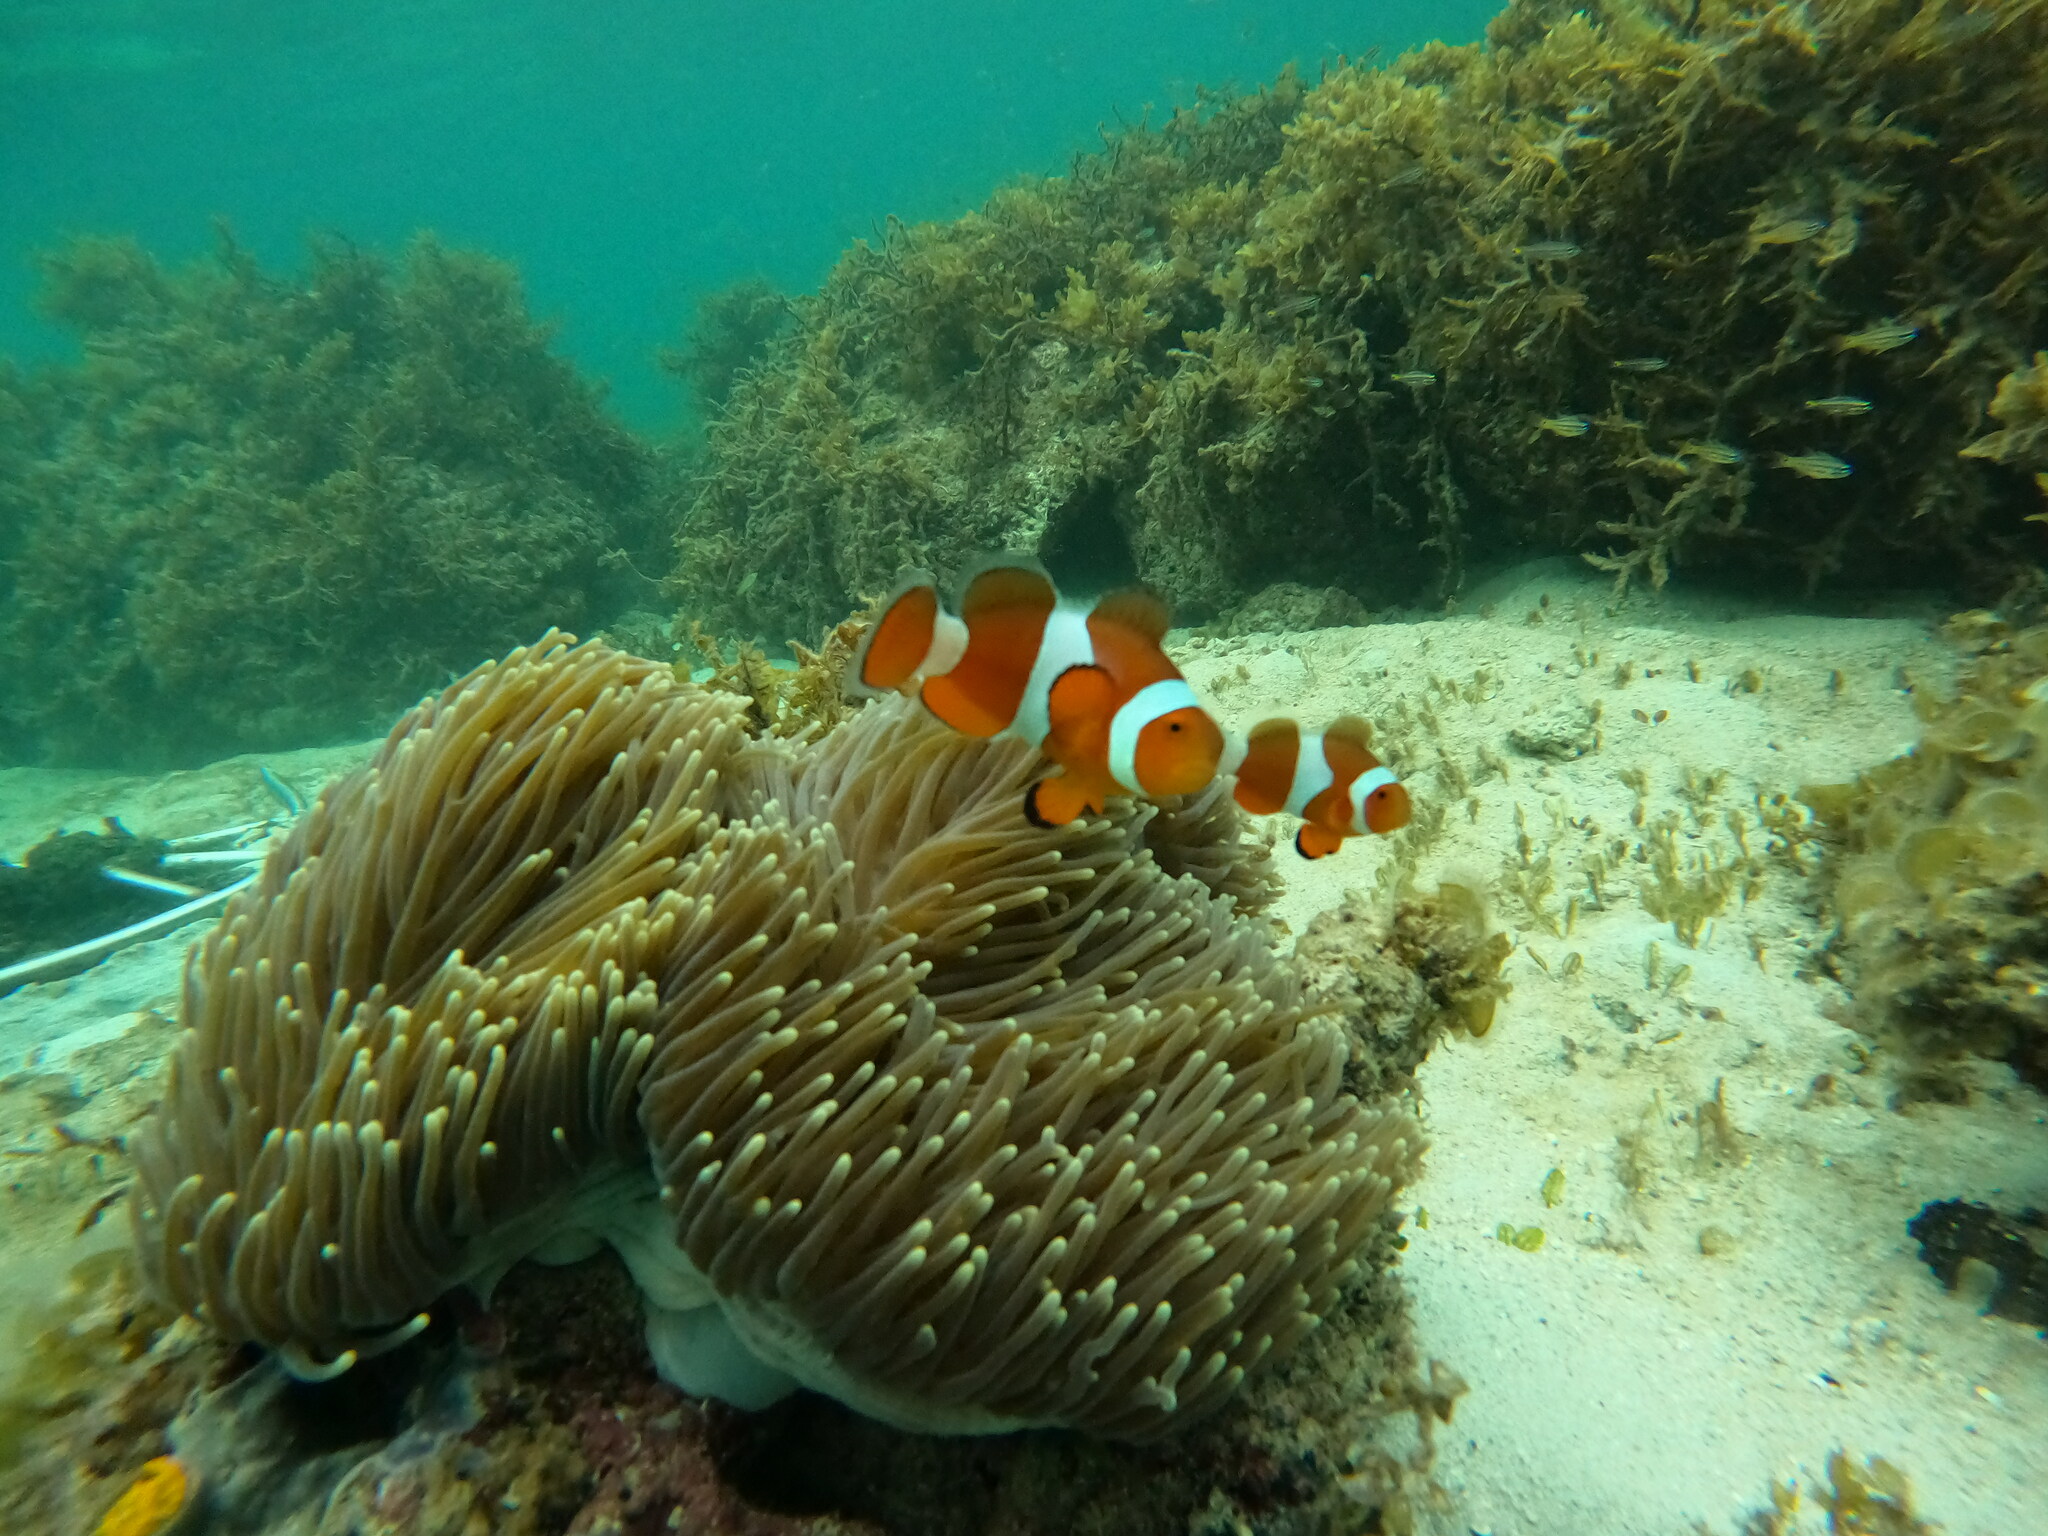
Amphiprion ocellaris (Ocellaris Anemonefish)